Printing press

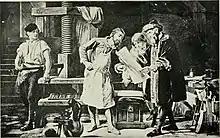
Johannes Gutenberg, 1904 reconstruction

A fourth development was the early success of medieval papermakers at mechanizing paper manufacture. The introduction of water-powered paper mills, the first certain evidence of which dates to 1282, allowed for a massive expansion of production and replaced the laborious handcraft characteristic of both Chinese and Muslim papermaking. Papermaking centres began to multiply in the late 13th century in Italy, reducing the price of paper to one-sixth of parchment and then falling further. Papermaking centers reached Germany a century later.